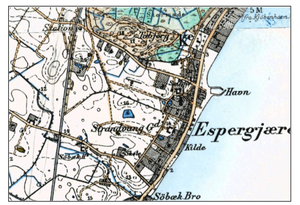
Espergærde / Historie / Landliggersted og stationsby
Espergærde 1898
Espergærde 1898
Espergærde ligger i Nordsjælland ved Øresund og regnes i statistisk henseende som en bydel i Helsingørs byområde. Espergærde ligger mellem 5 og 8 km syd for den tidligere købstads centrum. Espergærde ligger som en velafgrænset bydel, mod nord afgrænset af Egebæksvang skov og Flynderupgård, mod vest af Rolighedsmoserne og Helsingørmotorvejen, mod syd af Krogerup gods jorder og Babylone skov. Espergærde hører til Region Hovedstaden.